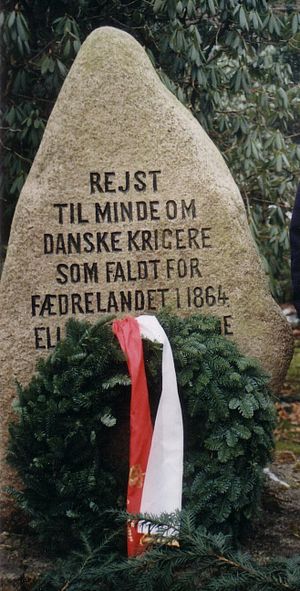
2. Slesvigske Krig / Resultatet af krigen
Dansk soldatergrav på Garnisonskirkegård Slesvig
2. Slesvigske Krig blev udkæmpet mellem på den ene side Preussen og Østrig og på den anden Danmark i tiden 1. februar – 20. juli 1864. Krigen førte til, at Danmark måtte afstå hertugdømmerne Holsten, Lauenborg og Slesvig. Det nordlige Sønderjylland blev efter en folkeafstemning genforenet med Danmark i 1920